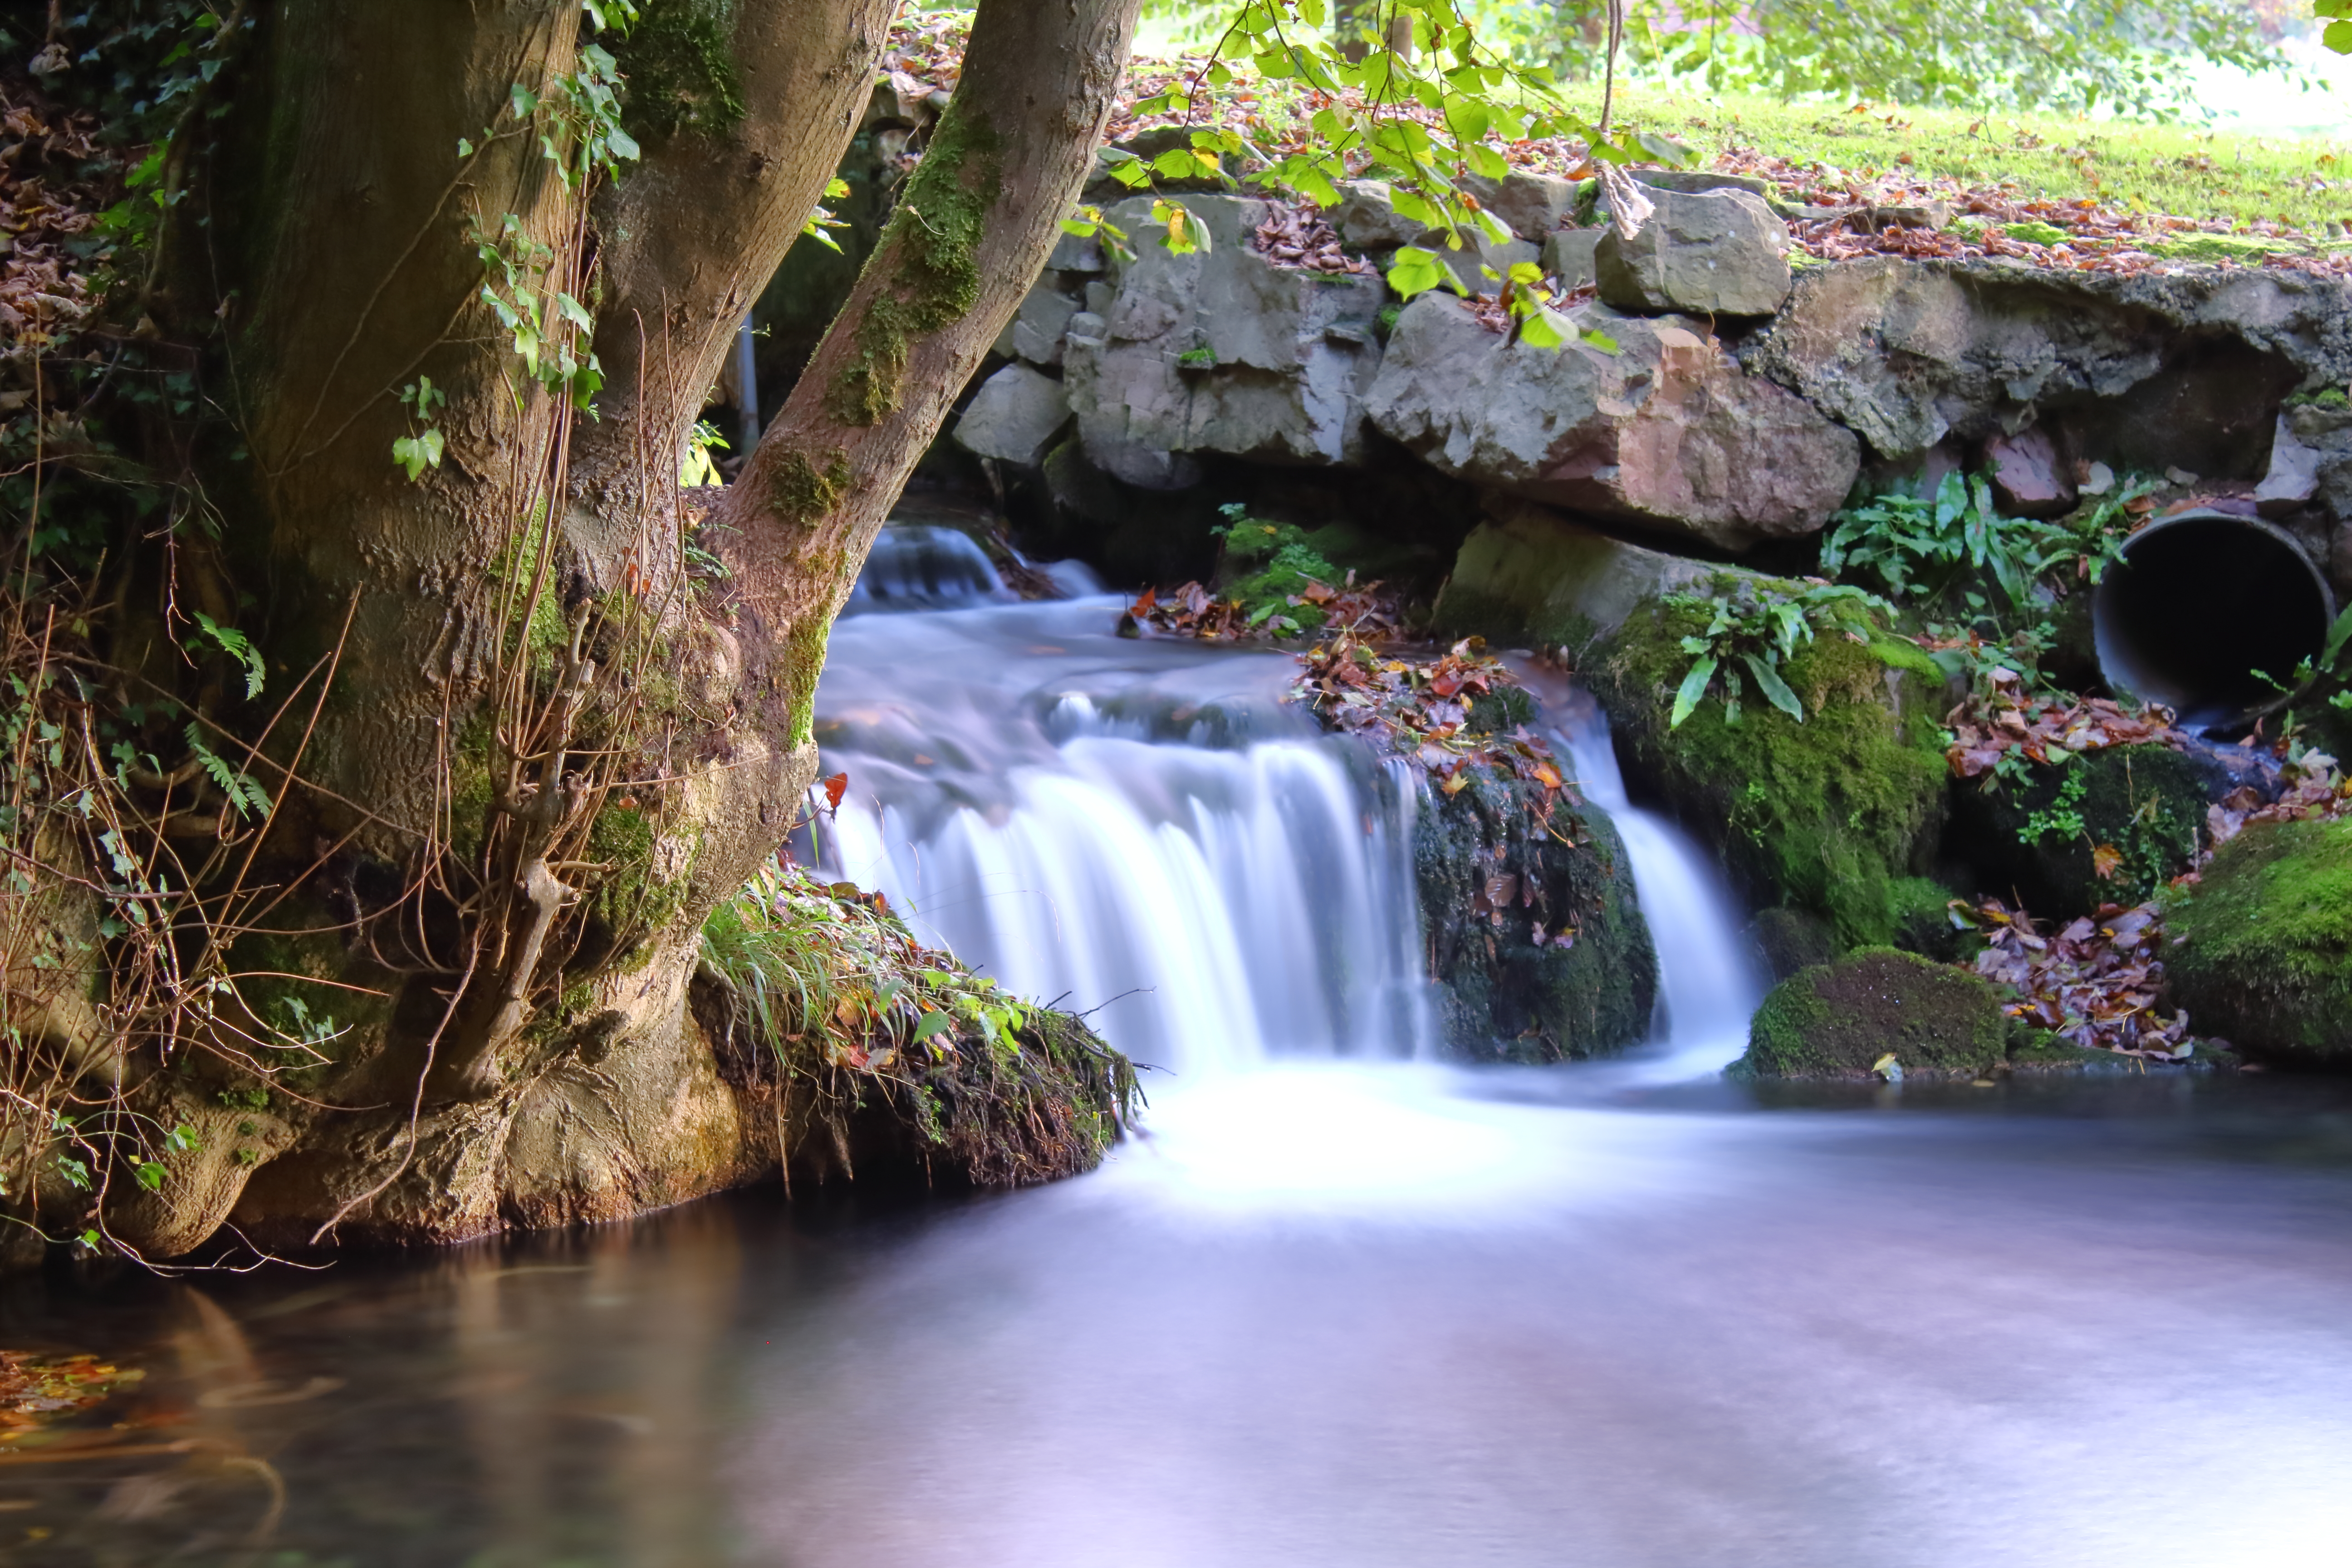
cascade, falls, water, waterfall, tree, forest, wood, green, nature, long exposure, exposure, photo, canon, sunny, river, stone, smooth, body of water, water resources, natural landscape, stream, watercourse, nature reserve, vegetation, creek, state park, riparian zone, fluvial landforms of streams, water feature, rock, landscape, rapid, mountain river, plant, riparian forest, branch, grass, chute, arroyo, formation, national park, spring, moss, bank, valdivian temperate rain forest, tributary, woodland, rainforest, ravine, old growth forest, stream bed, non vascular land plant